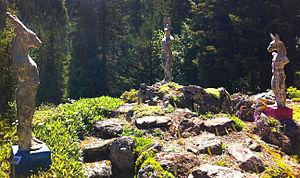
Vue du Jardin botanique alpin Flore-Alpe à Champex-Lac durant l'exposition de Zaric
Nikola Zaric, ou Zaric, né le 18 août 1961 à Martigny et mort le 22 août 2017, est un sculpteur suisse.